Oh Those Glorious Old Student Days (1930 film)

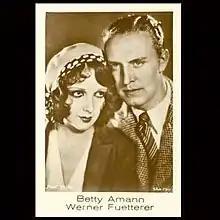

Oh Those Glorious Old Student Days is a 1930 German comedy film directed by Rolf Randolf and starring Werner Fuetterer, Fritz Alberti and Betty Amann. It is one of a number of films in the nostalgic Old Heidelberg tradition.